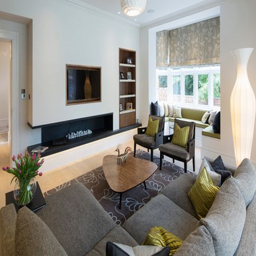
family room images the main differences between a living room and a family room